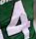
Number: 4